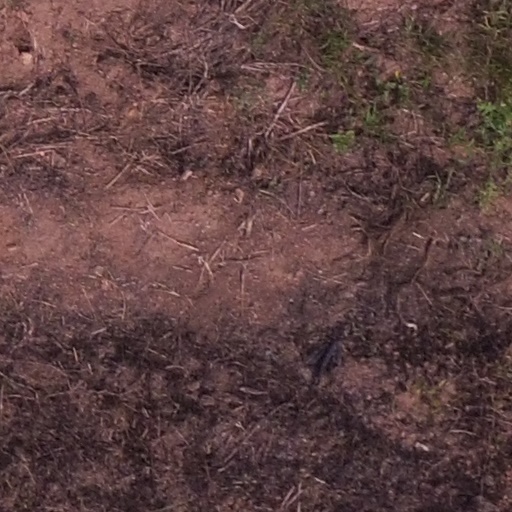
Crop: maize; corn